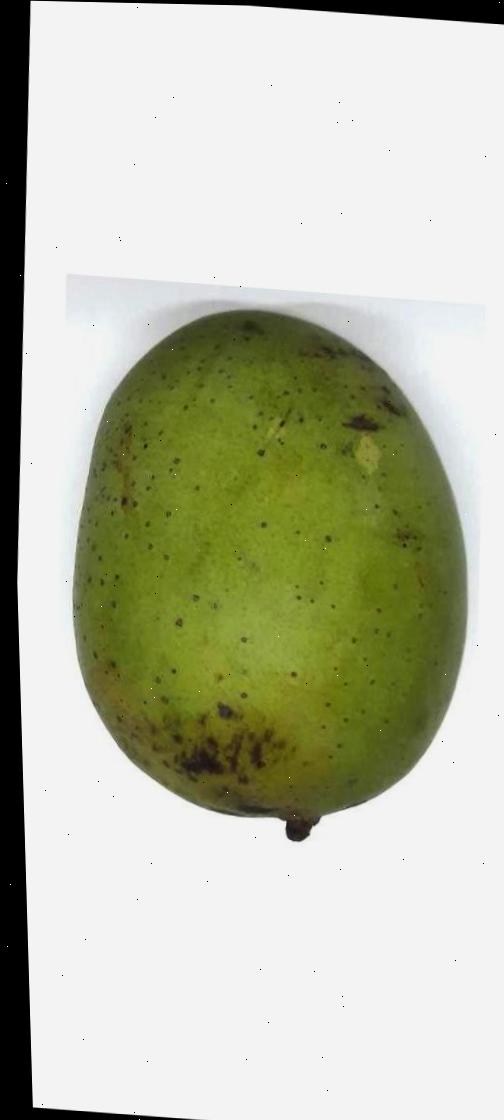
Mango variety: Langra